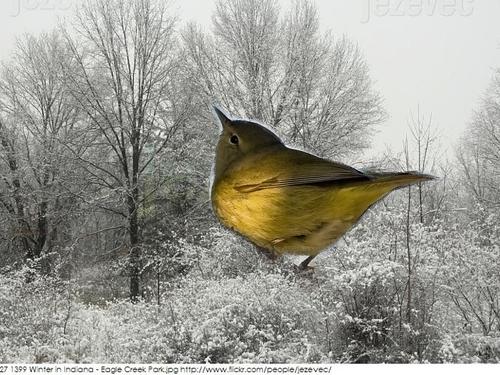
Bird species: Orange_crowned_Warbler
Bird type: landbird
Background: land